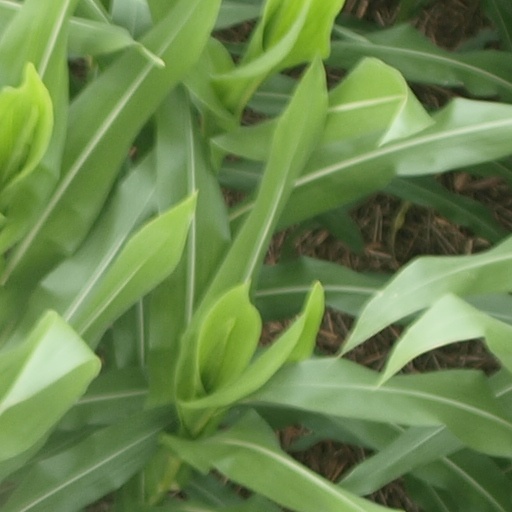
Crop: maize; corn